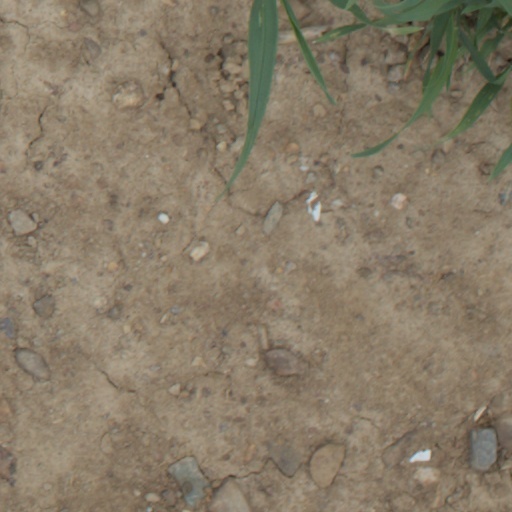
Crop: wheat